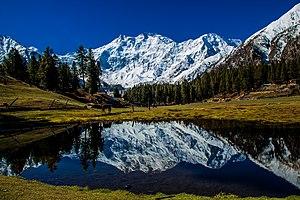
Le Nanga Parbat est le neuvième plus haut sommet du monde, dans la chaîne de l'Himalaya. Plus haute montagne entièrement au Pakistan, il est le huit mille le plus occidental. Nanga Parbat signifie « montagne nue ». Il est aussi appelé Diamir.